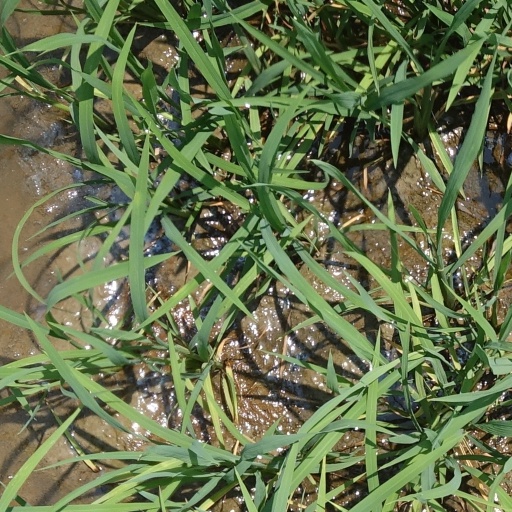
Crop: rice